John Himmelfarb

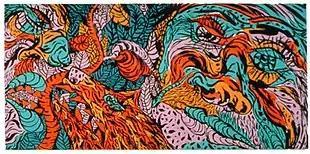
John Himmelfarb, "Lumber Street Meeting," woodcut, 37" x 69", 1988.

The "Meeting" series featured large-scale brush drawings, prints and paintings (up to seven-and-a-half by thirty-two feet) that intensified Himmelfarb's use of overall patterning, but developed a more dramatic narrative focus sometimes suggesting enlarged, elaborated details from the earlier drawings. Most often these works, such as "Lava Flow (Meeting) Red" (1986) or "Lumber Street Meeting" (1988), depicted a pair or trio of grotesque, totemic heads (usually a man in frontal and profile views and a snarling dog), rendered in choppy interlaced brushstrokes and searing colors against black, that emerged and disappeared out of writhing vegetation. While some critics detected the strain of "divided alter-egos" in the new work, others like "Art in America"’s Frederick Ted Castle saw "baroque brashness," engaging "human messiness" and a rich play of dualities: representation versus non-representation, confrontation versus resolution, man versus nature/beast, the integrated personality versus its parts. Andy Argy noted an intriguing play between form and image "suggesting a calligraphic version of an Abstract Expressionist gone haywire" that enabled the work to seem both serenely decorative and intensely expressionistic, and like Grimm or Andersen fairy tales, both humorous and scary.